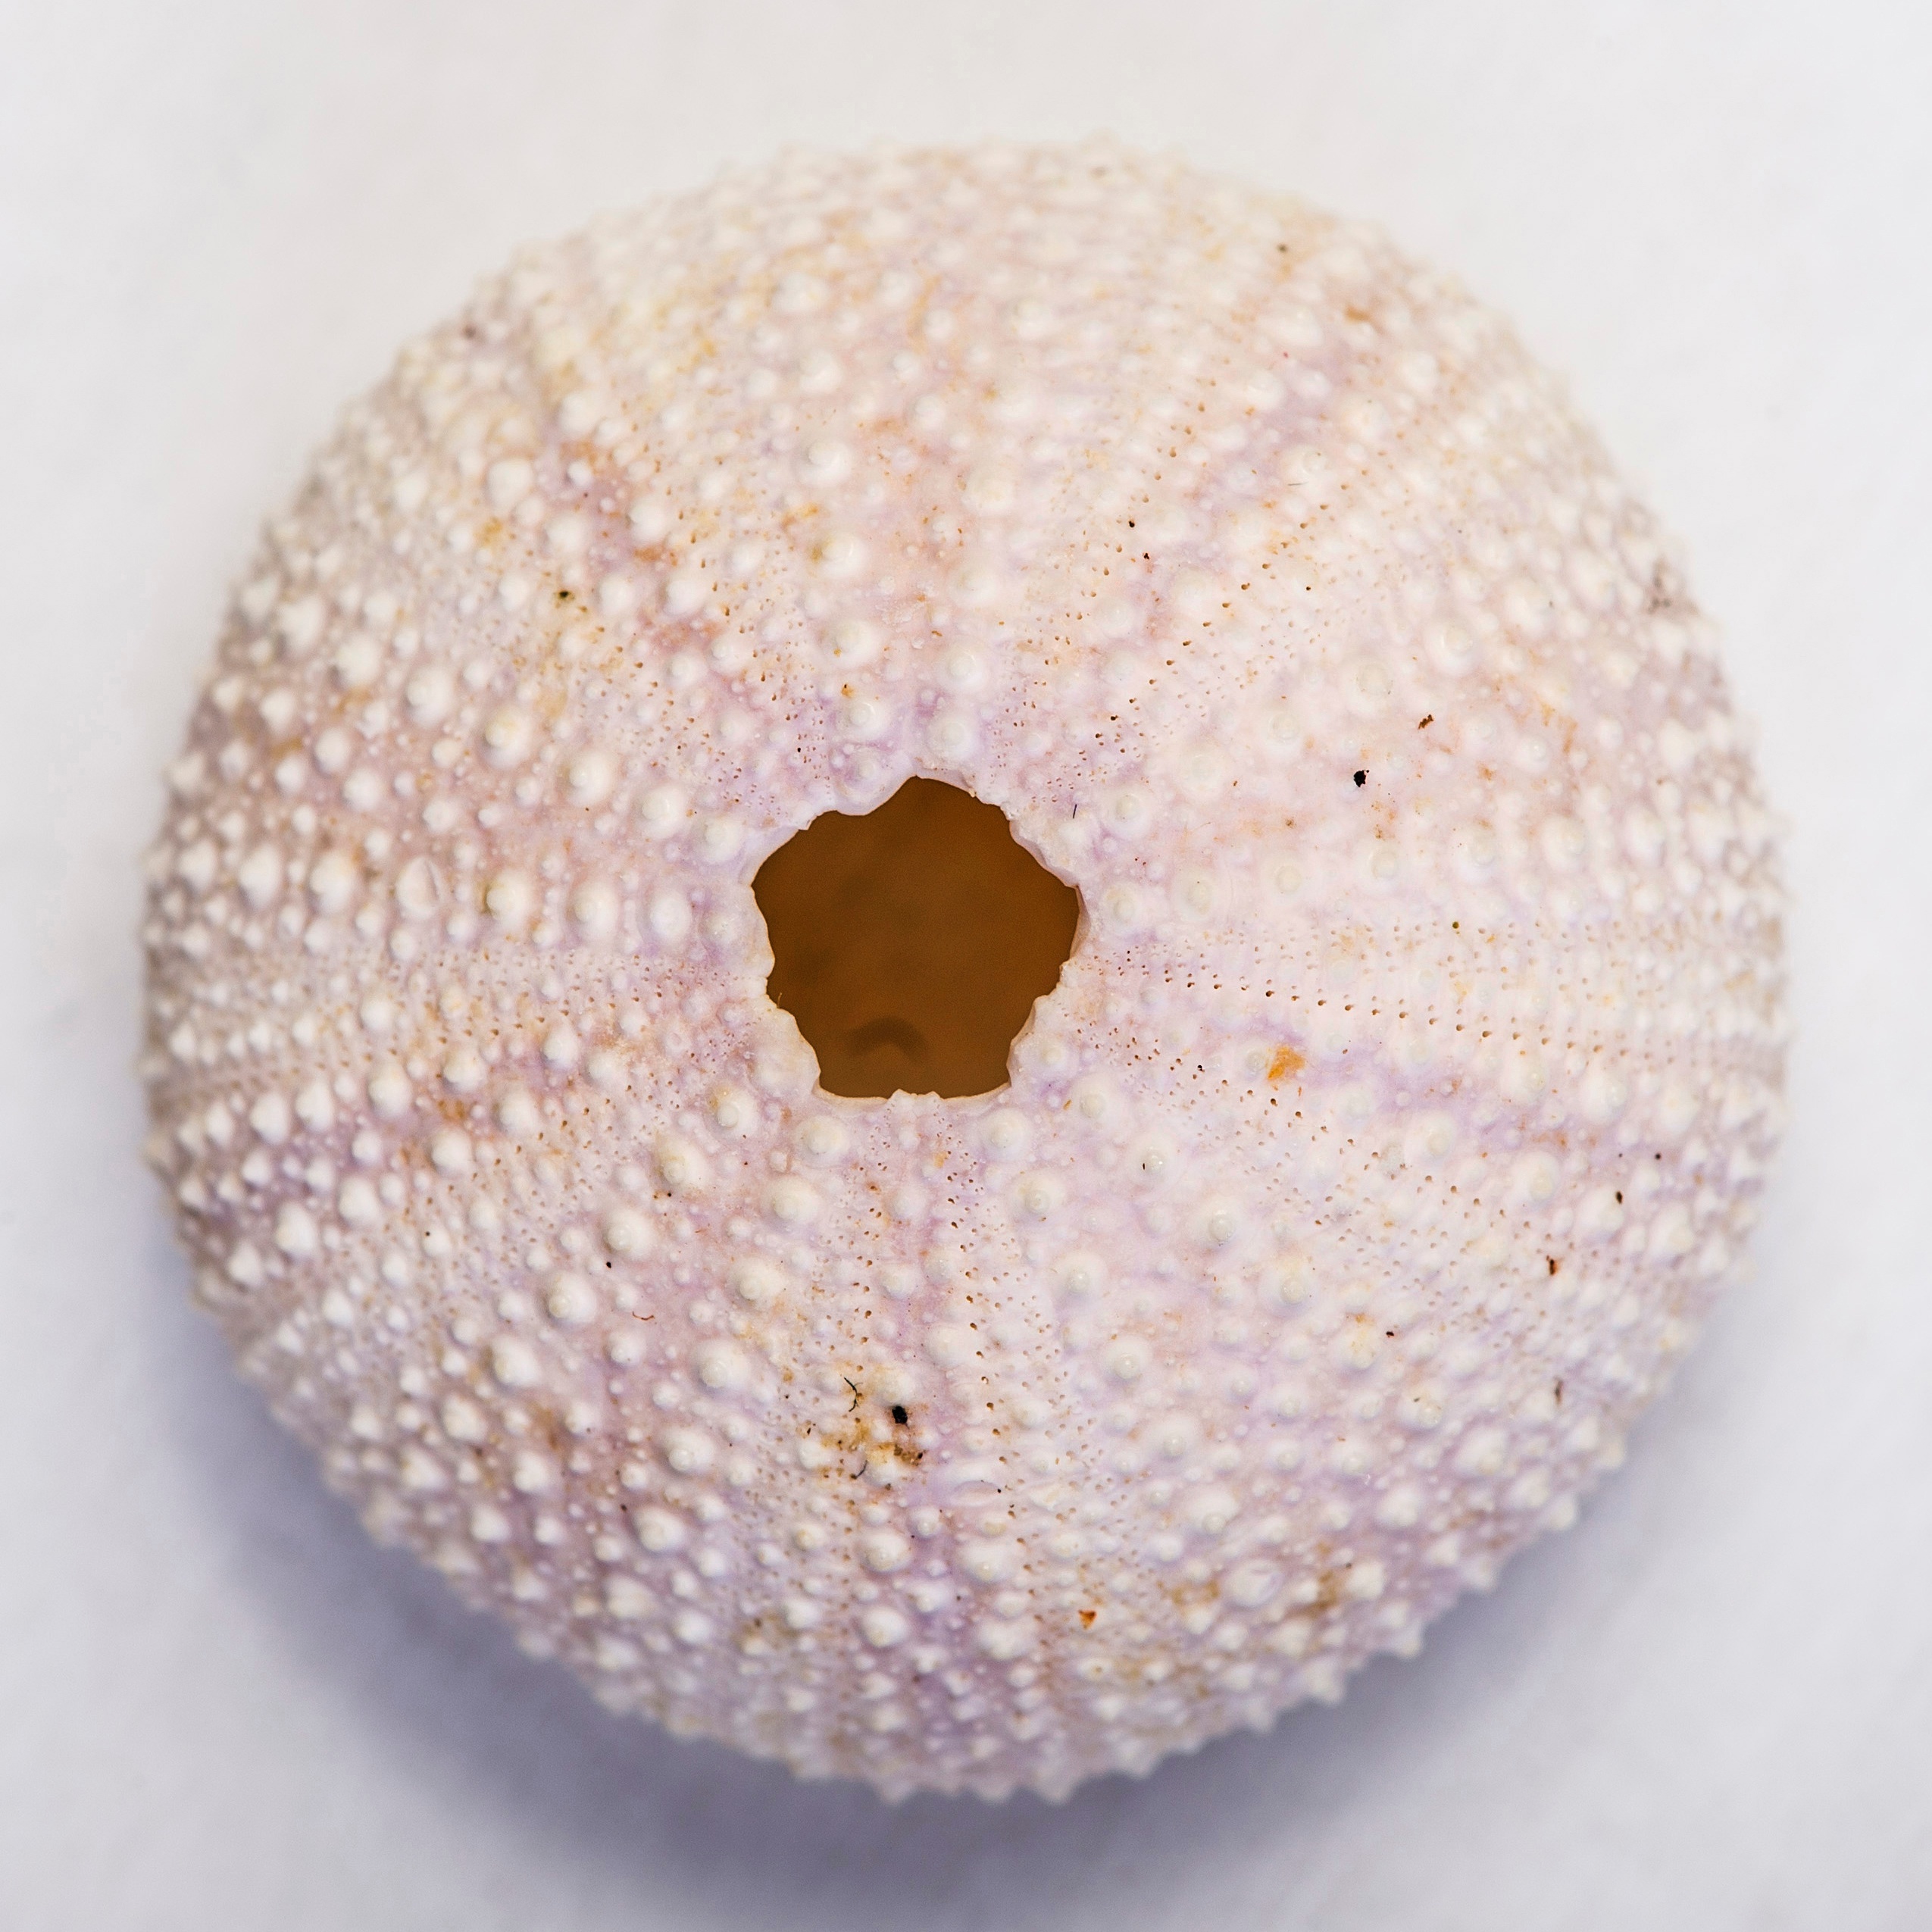
pattern, bead, material, circle, seashell, jewellery, art, shape, fashion accessory